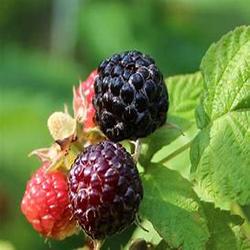
Label: Blackberry